Rowing at the 1984 Summer Olympics – Men's coxed four

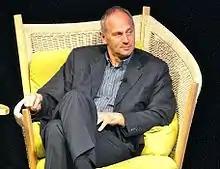
Steve Redgrave; this event was the first of his five gold medals in rowing

The men's coxed four (M4+) competition at the 1984 Summer Olympics took place at Lake Casitas in Ventura County, California, United States. There were 8 boats (40 competitors) from 8 nations, with each nation limited to a single boat in the event. It was held from 30 July to 5 August and the dominant nations were missing from the event due to the Eastern Bloc boycott. Great Britain dominated the regatta, winning the nation's first rowing gold since the 1948 Summer Olympics, back then in front of their home crowd at the Henley Royal Regatta course. The 1984 event started Steve Redgrave's Olympic rowing success that would eventually see him win five Olympic gold medals. It was Great Britain's first victory in the men's coxed four and first medal of any colour in the event since 1912. The other medaling nations had also not been to the podium in the coxed four recently; the United States took silver, that nation's first medal in the event since 1952, while New Zealand's bronze was its first medal since 1968.